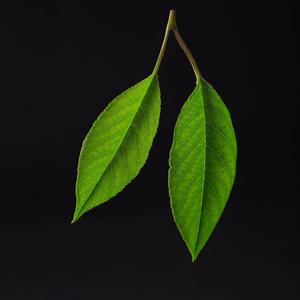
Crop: cherry
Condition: healthy